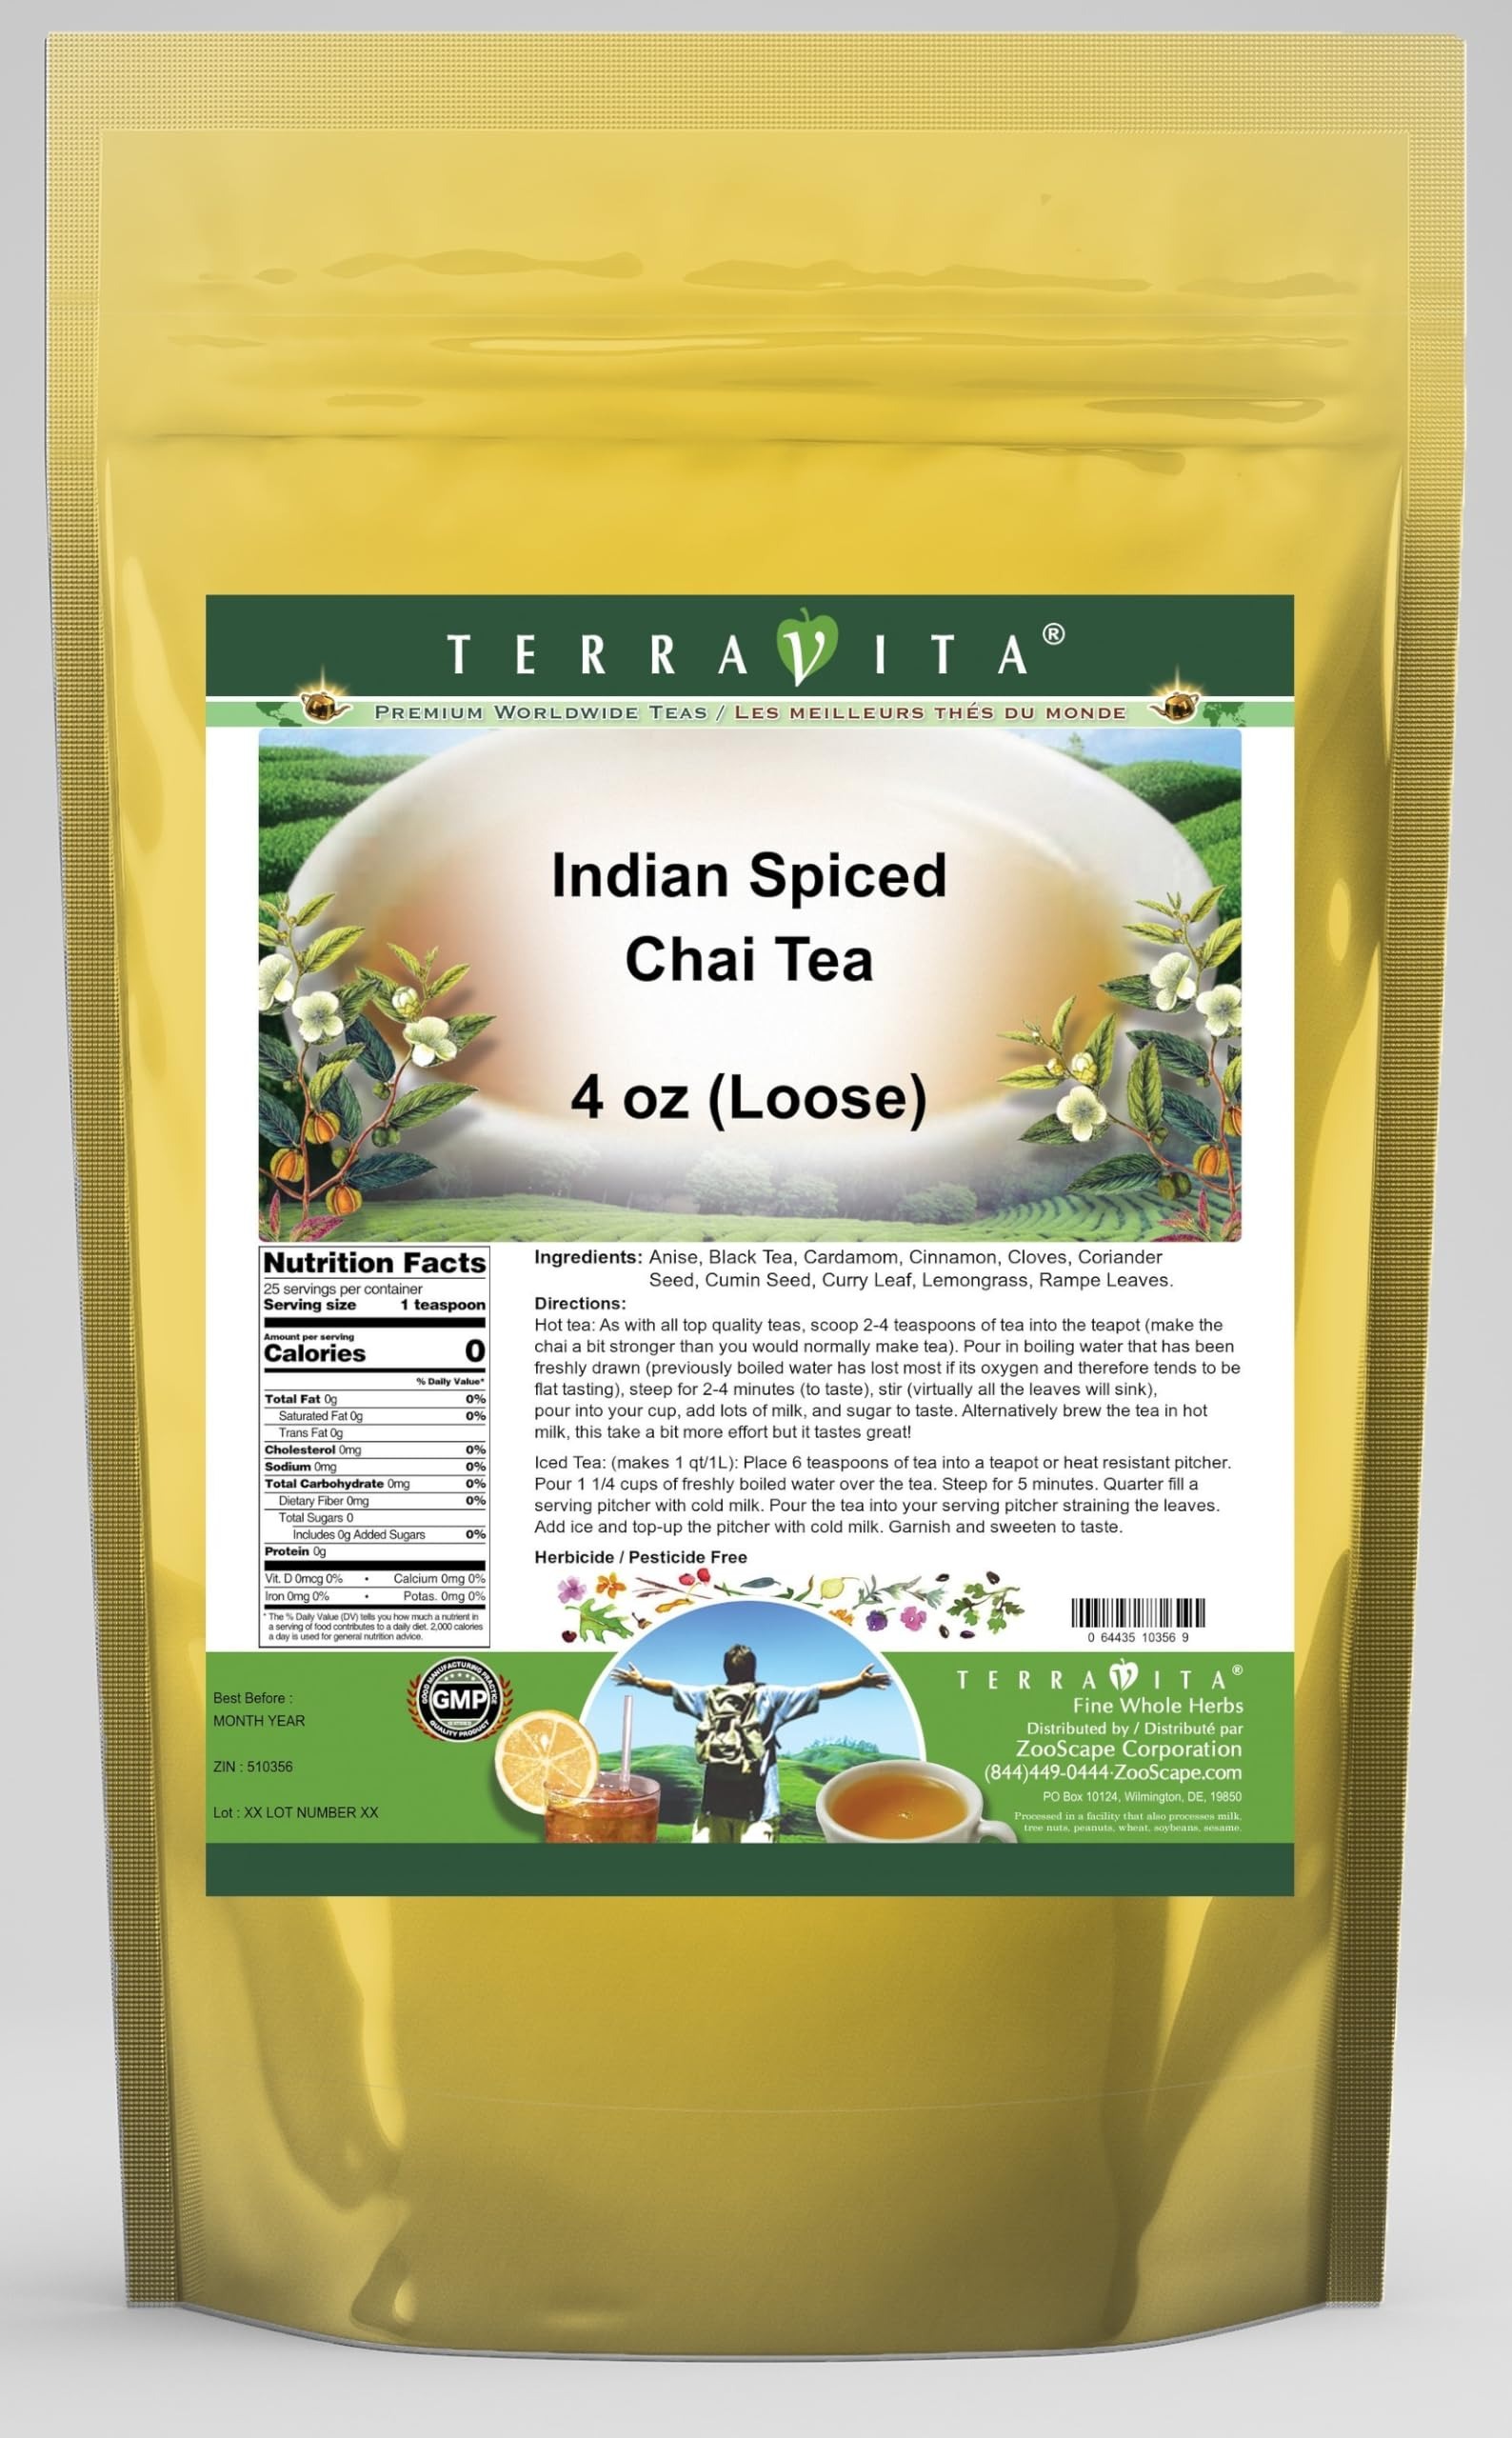
Item Name: Indian Spiced Chai Tea (Loose) (4 oz, ZIN: 510356) - 2 Pack
Bullet Point 1: Indian Spiced Chai Tea (Loose) (4 oz, ZIN: 510356)
Bullet Point 2: No fillers.
Bullet Point 3: Manufacturer: TerraVita
Bullet Point 4: Size: 4 oz
Bullet Point 5: Loose Leaf Herbal Tea - Packed in a convenient upright pouch!
Product Description: Indian Spiced Chai Tea (Loose) (4 oz, ZIN: 510356)<BR><BR>Packaged in the United States in a GMP certified facility (Good Manufacturing Practice).<BR><BR>No fillers.<BR><BR>Manufacturer: TerraVita<BR><BR>Size: 4 oz<BR><BR>Loose Leaf Herbal Tea - Packed in a convenient upright pouch!<BR><BR>Ingredients: Anise, Black Tea, Cardamom, Cinnamon, Cloves, Coriander Seed, Cumin Seed, Curry Leaf, Lemongrass, Rampe Leaves
Value: 8.0
Unit: Ounce

Price: 47.15